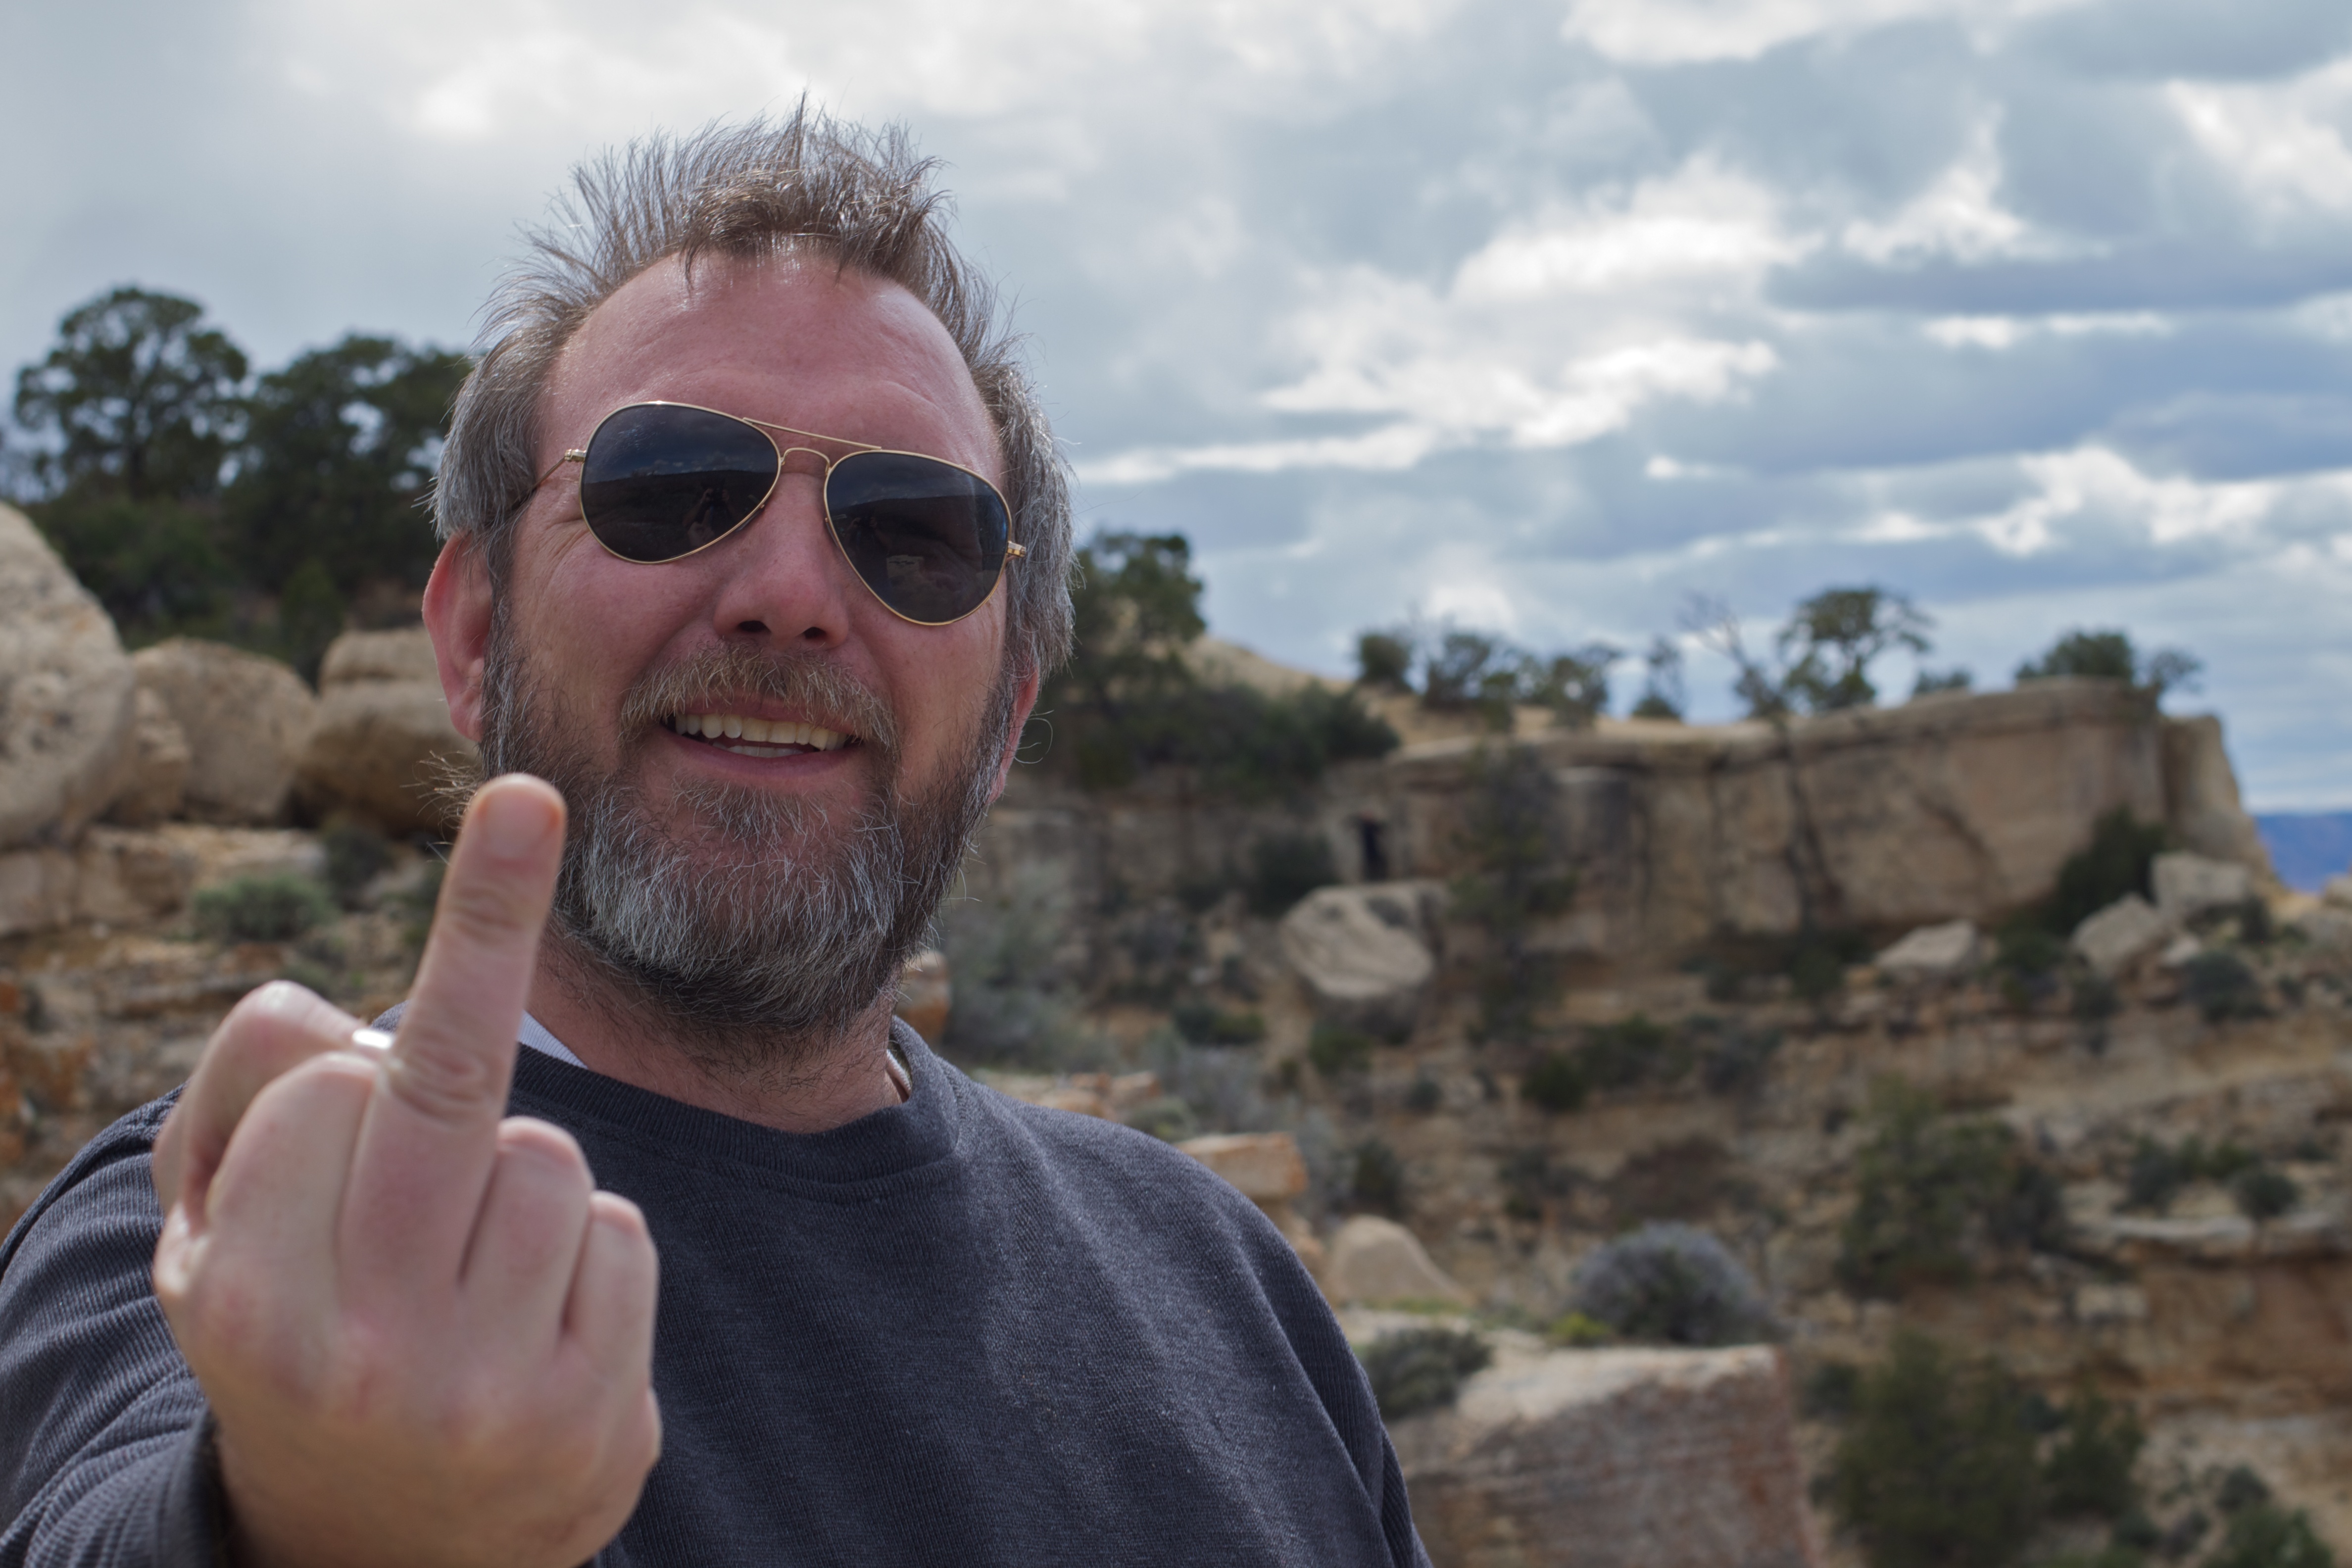
people, vacation, travel, geology, temple, grandcanyon